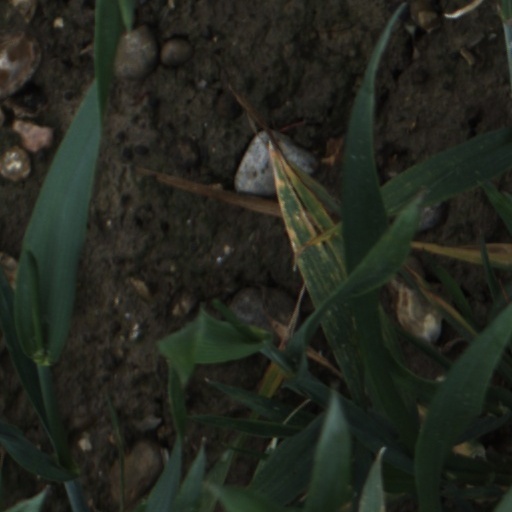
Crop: wheat